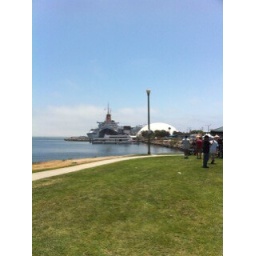
Great day to be in long beach calendar bike show